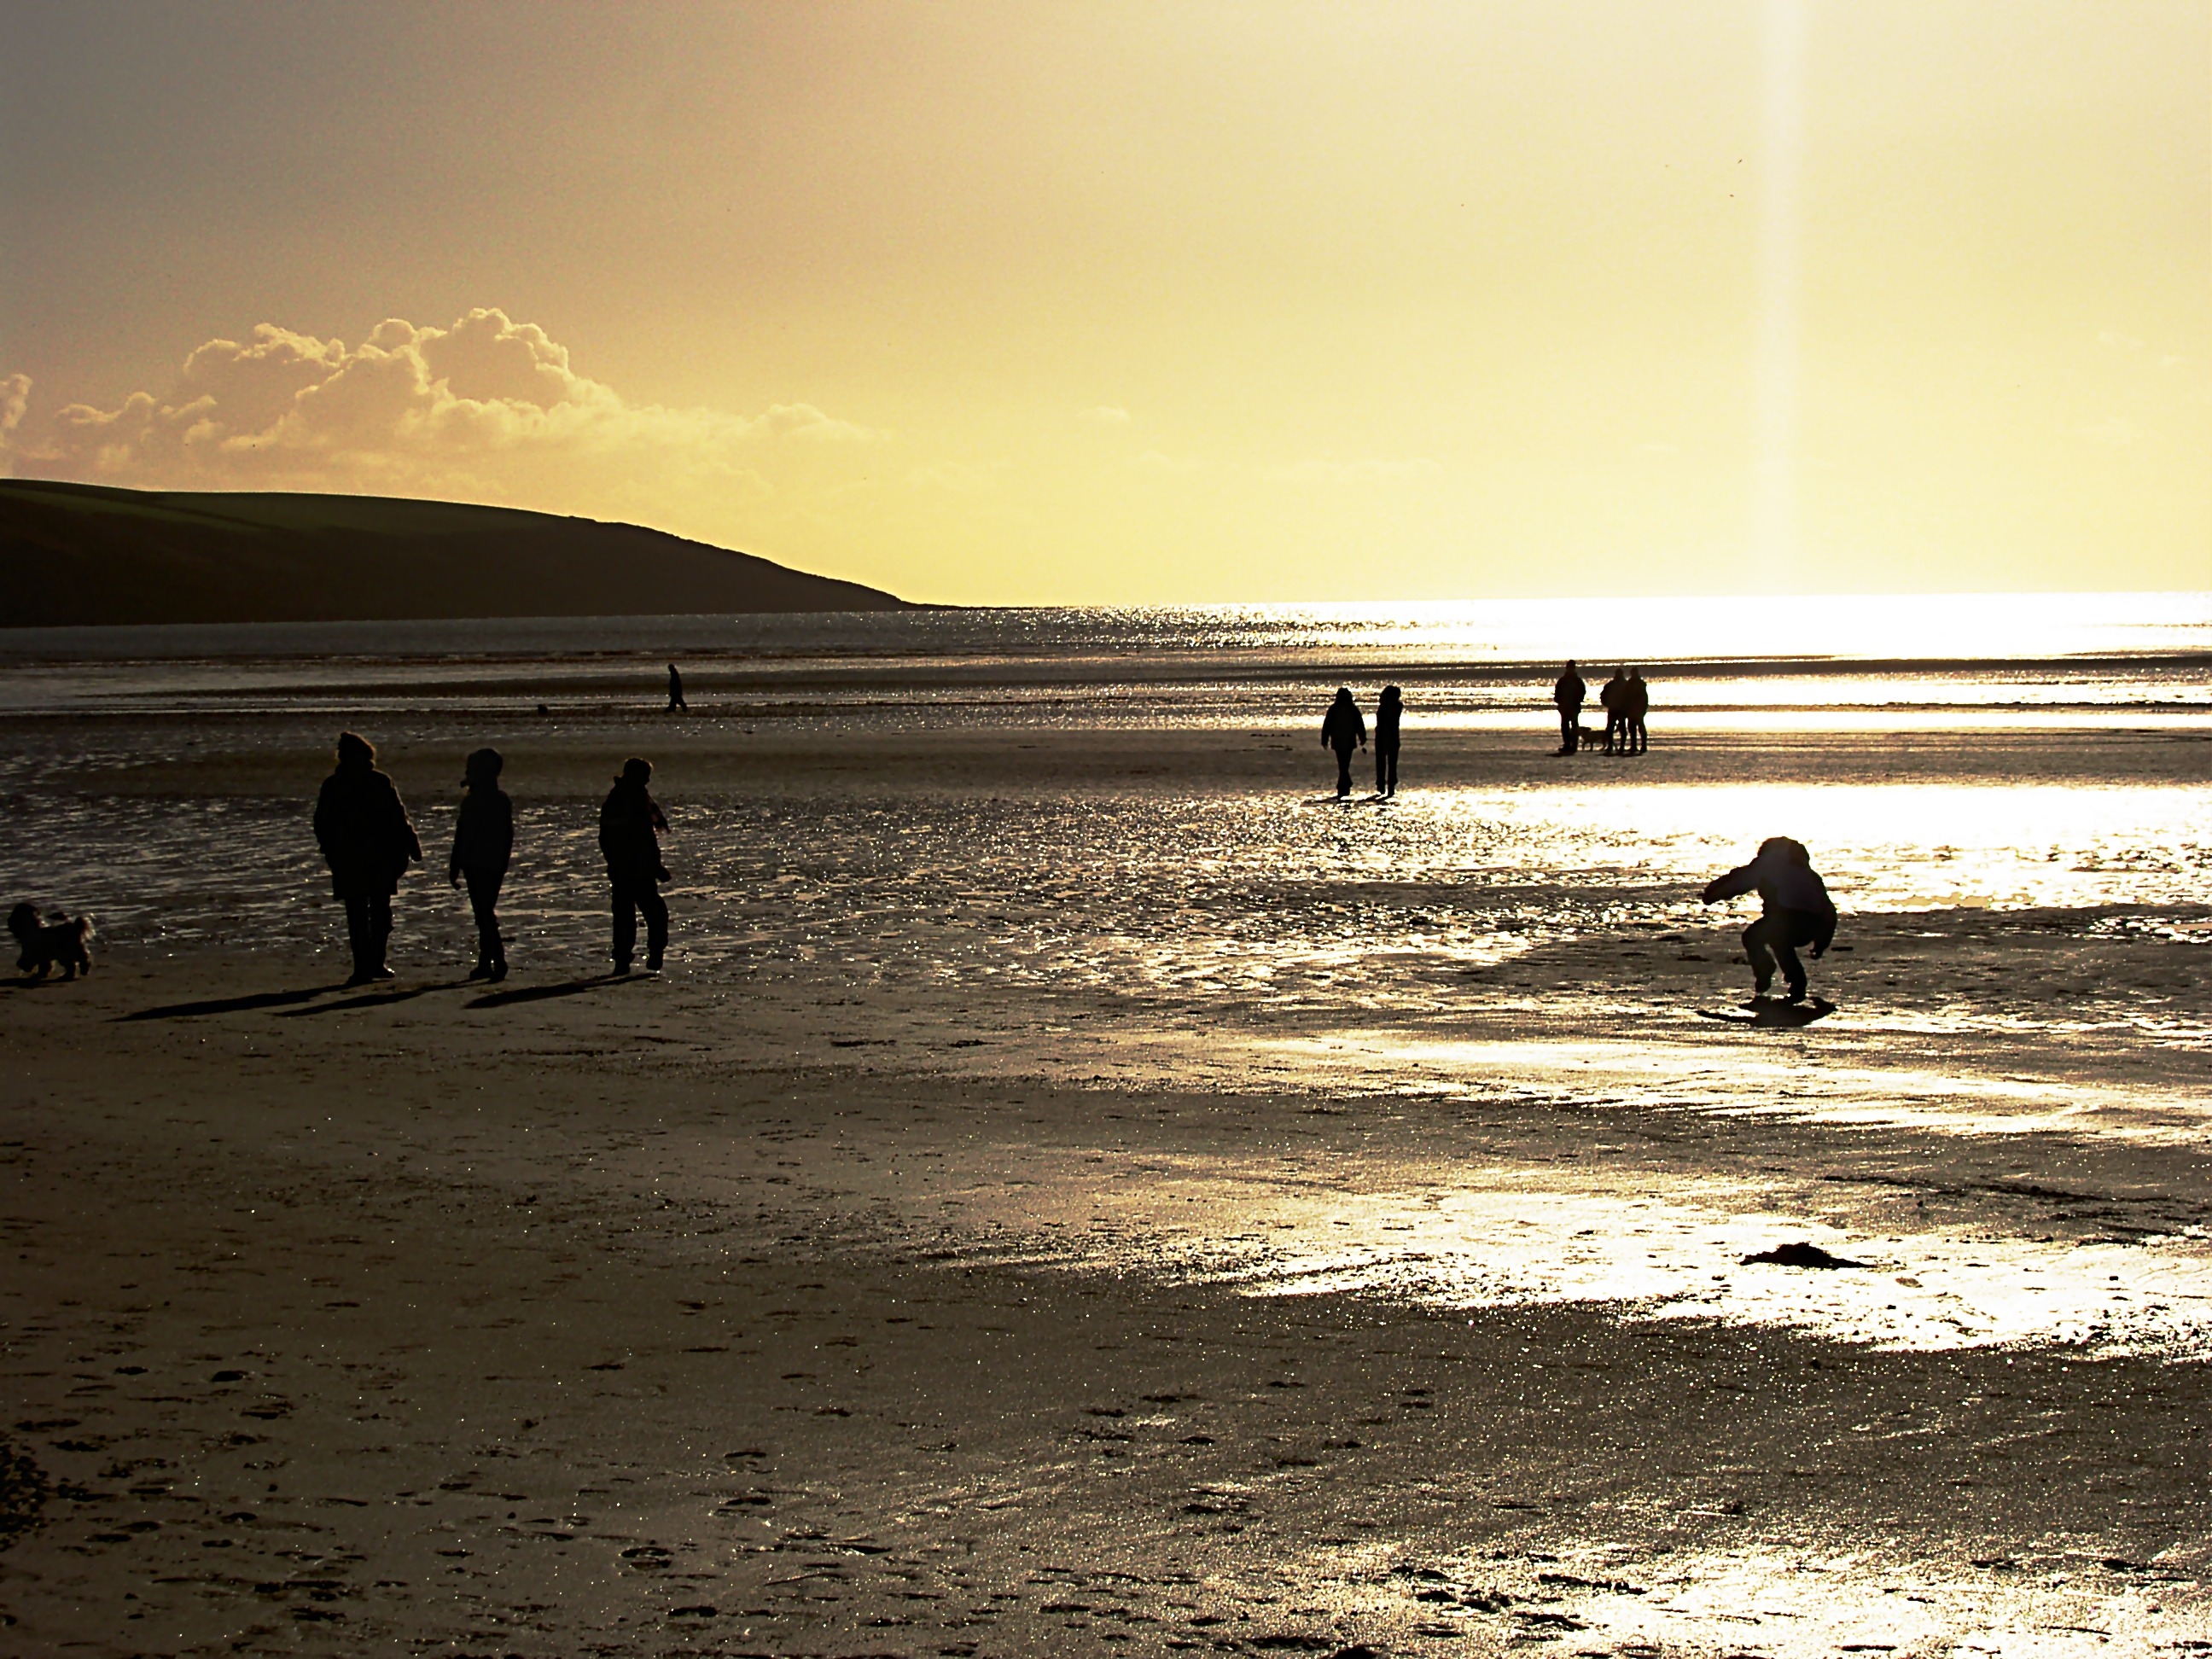
beach, sea, coast, nature, sand, ocean, horizon, sunrise, sunset, sunlight, morning, shore, wave, dawn, coastal, dusk, evening, bay, body of water, outdoors, silhouettes